Woodblock printing

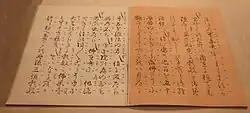
: libretto for the Noh play by Hon'ami Kōetsu. The is one of the earliest works produced on a movable type press in Japan.

Woodblock printing was used for textile patterns in Europe by the mid-14th century and for images on sheets by the end of the century. Block books, where both text and images are cut on a single block for a whole page, appeared in Europe in the mid-15th century. Block prints were produced in southern Germany and Venice and across central Europe between 1400 and 1450. They were all religious in nature and most of them are undated, but they are believed to have been produced in the late 14th and early 15th centuries. They were printed as outlines and filled in with color manually by hand or stencil. As they were almost always undated, and without statement of printer or place of printing, determining their dates of printing has been an extremely difficult task. Allan H. Stevenson, by comparing the watermarks in the paper used in block books with watermarks in dated documents, concluded that the "heyday" of block books was the 1460s, but that at least one dated from about 1451. Block books printed in the 1470s were often of cheaper quality, as a cheaper alternative to books printed by printing press. Block books continued to be printed sporadically up through the end of the 15th century. This method was also used extensively for printing playing cards.